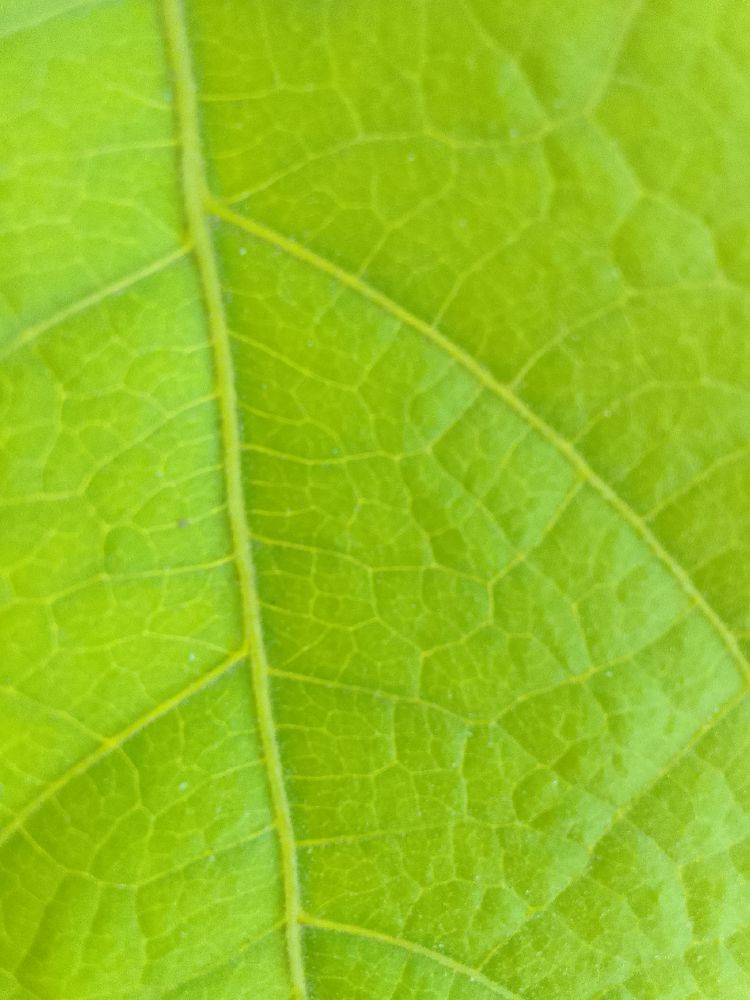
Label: healthy